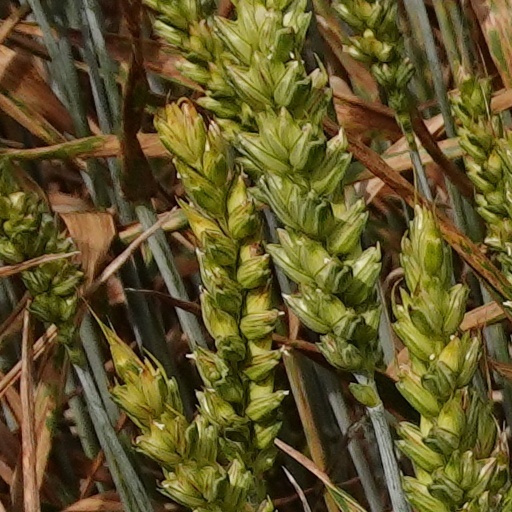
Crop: wheat